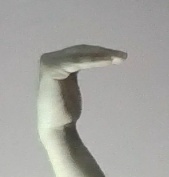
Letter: haa